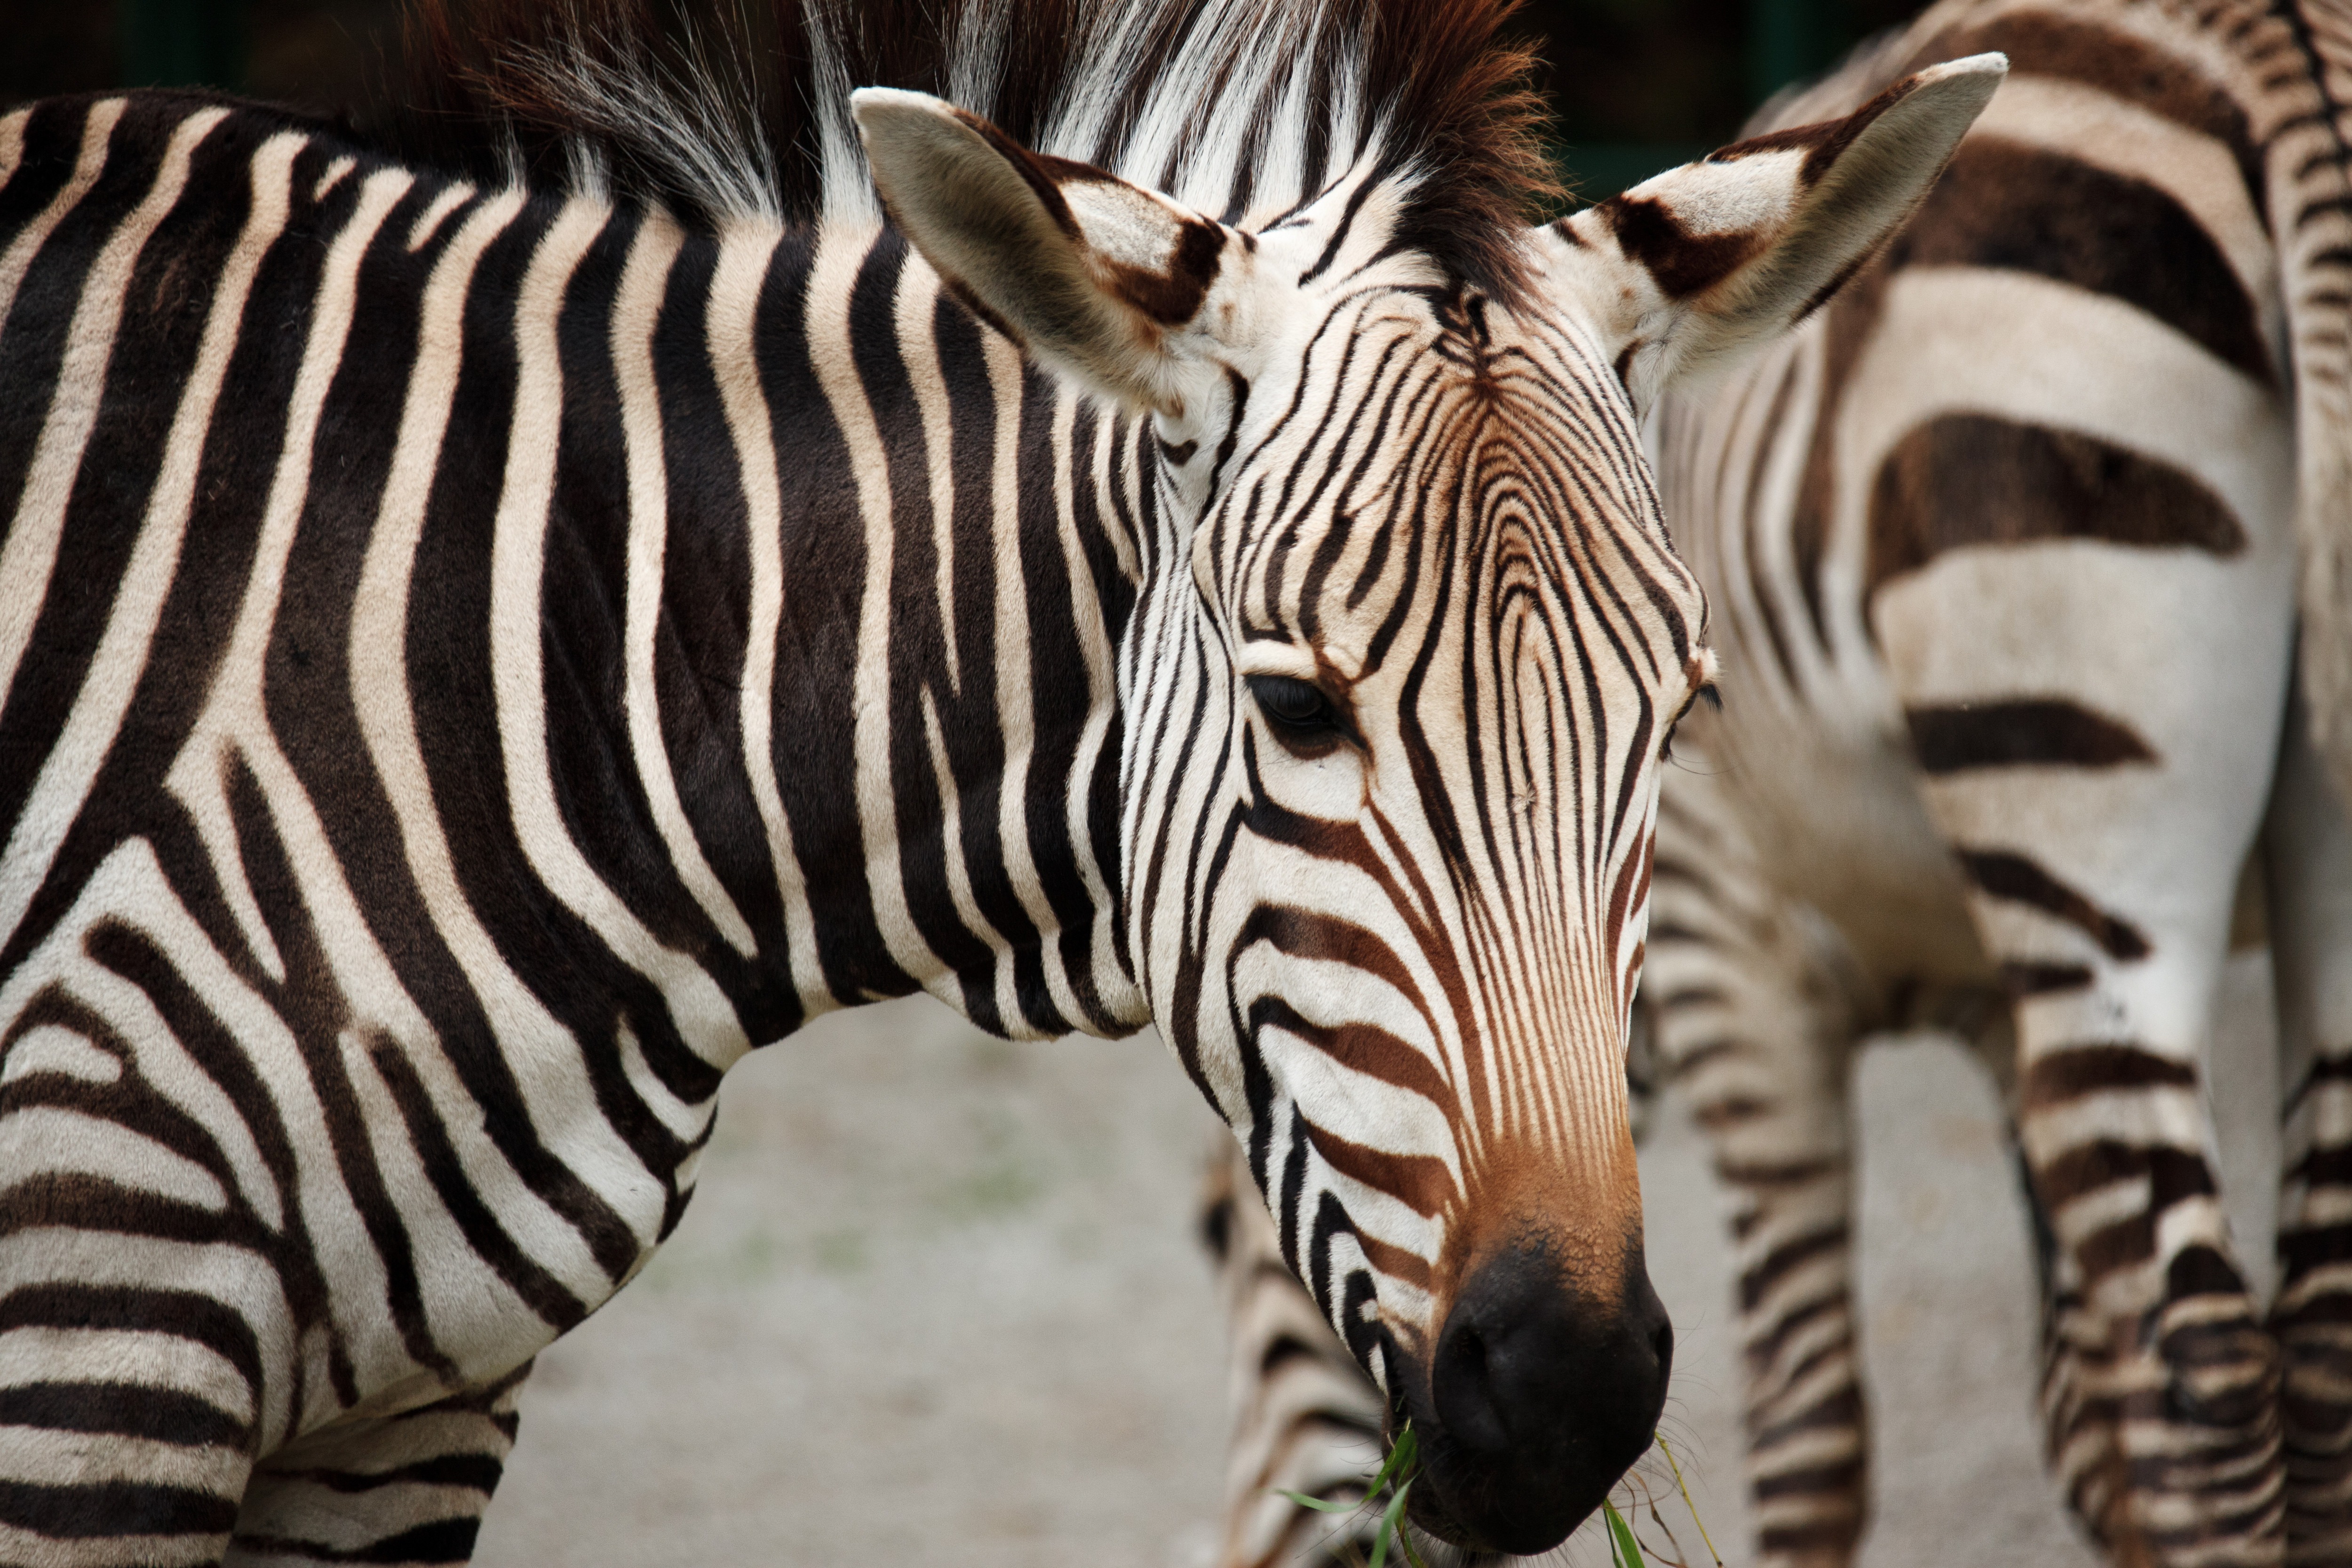
white, animal, wildlife, zoo, africa, mammal, mane, stripe, black, fauna, zebra, striped, close up, eye, head, imperial, african, safari, herbivore, horse like mammal